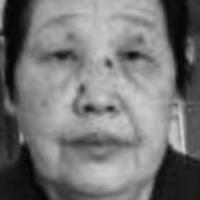
Age group: age 80 +